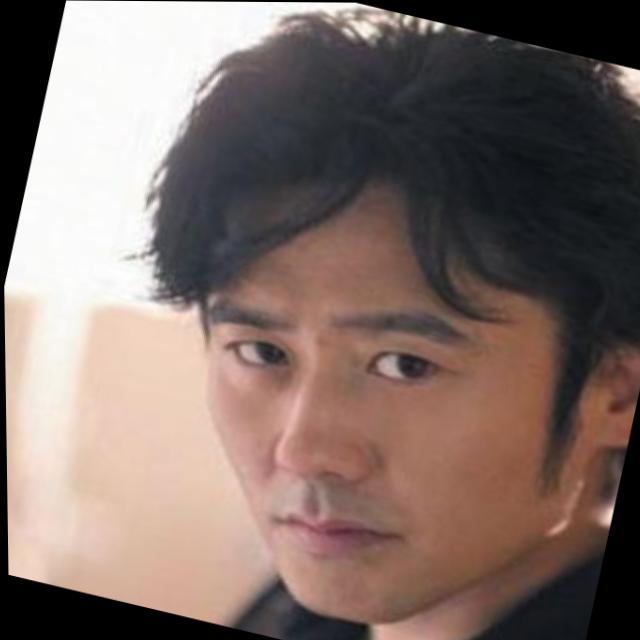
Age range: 21-44